Hammersmith Terrace

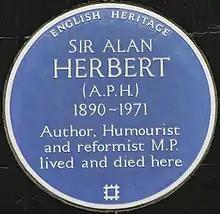
Blue plaque to A. P. Herbert on No. 12

No. 12 was home to A. P. Herbert, humorist, novelist, playwright and law reform activist until his death in 1971.